Bamba (snack)

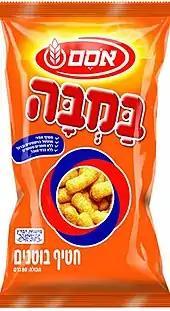
Israeli package of Bamba.

In 1964, Bamba was trialed with a cheese flavor but proved unpopular and was dropped. Osem quickly changed tack and launched Bamba in different flavors, including corn, grill, caraway and peanut butter, which became the mainstay of Bamba.